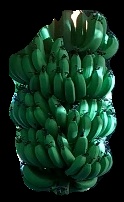
Variety: pachbale
Grade: grade1